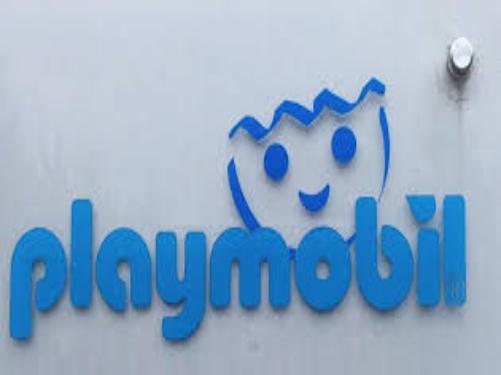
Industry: Leisure